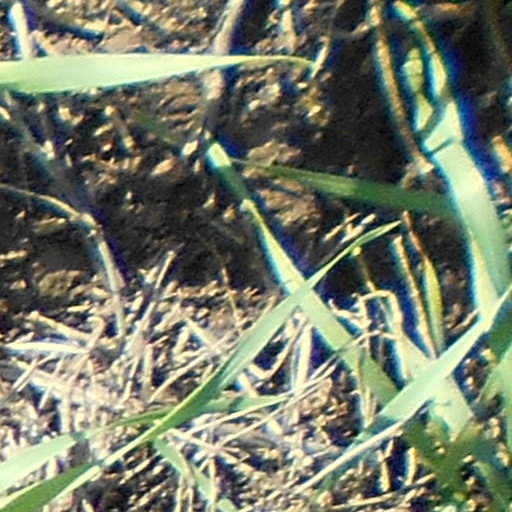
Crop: wheat